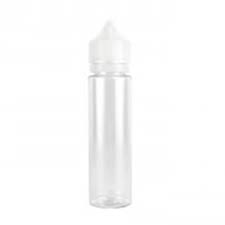
Waste category: glass